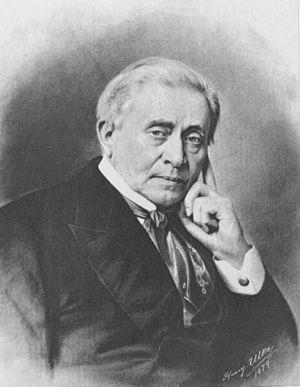
Joseph Henry est un physicien américain qui découvrit l'auto-induction et le principe de l'induction électromagnétique des courants induits.